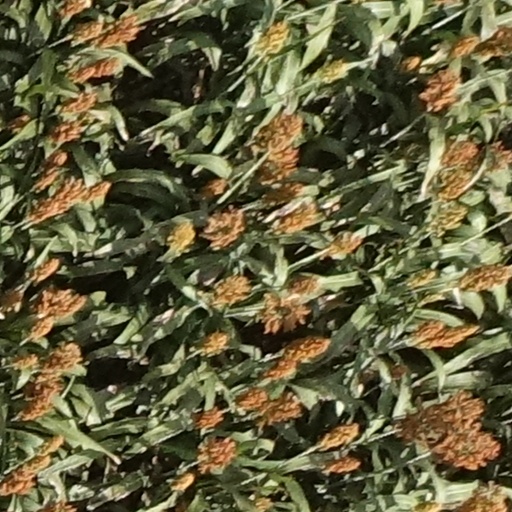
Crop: sorghum